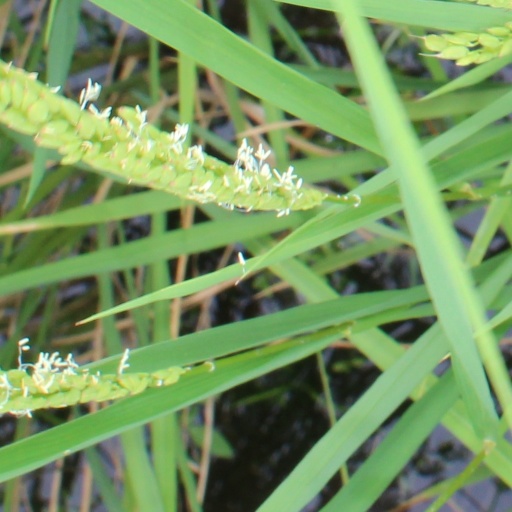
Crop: rice